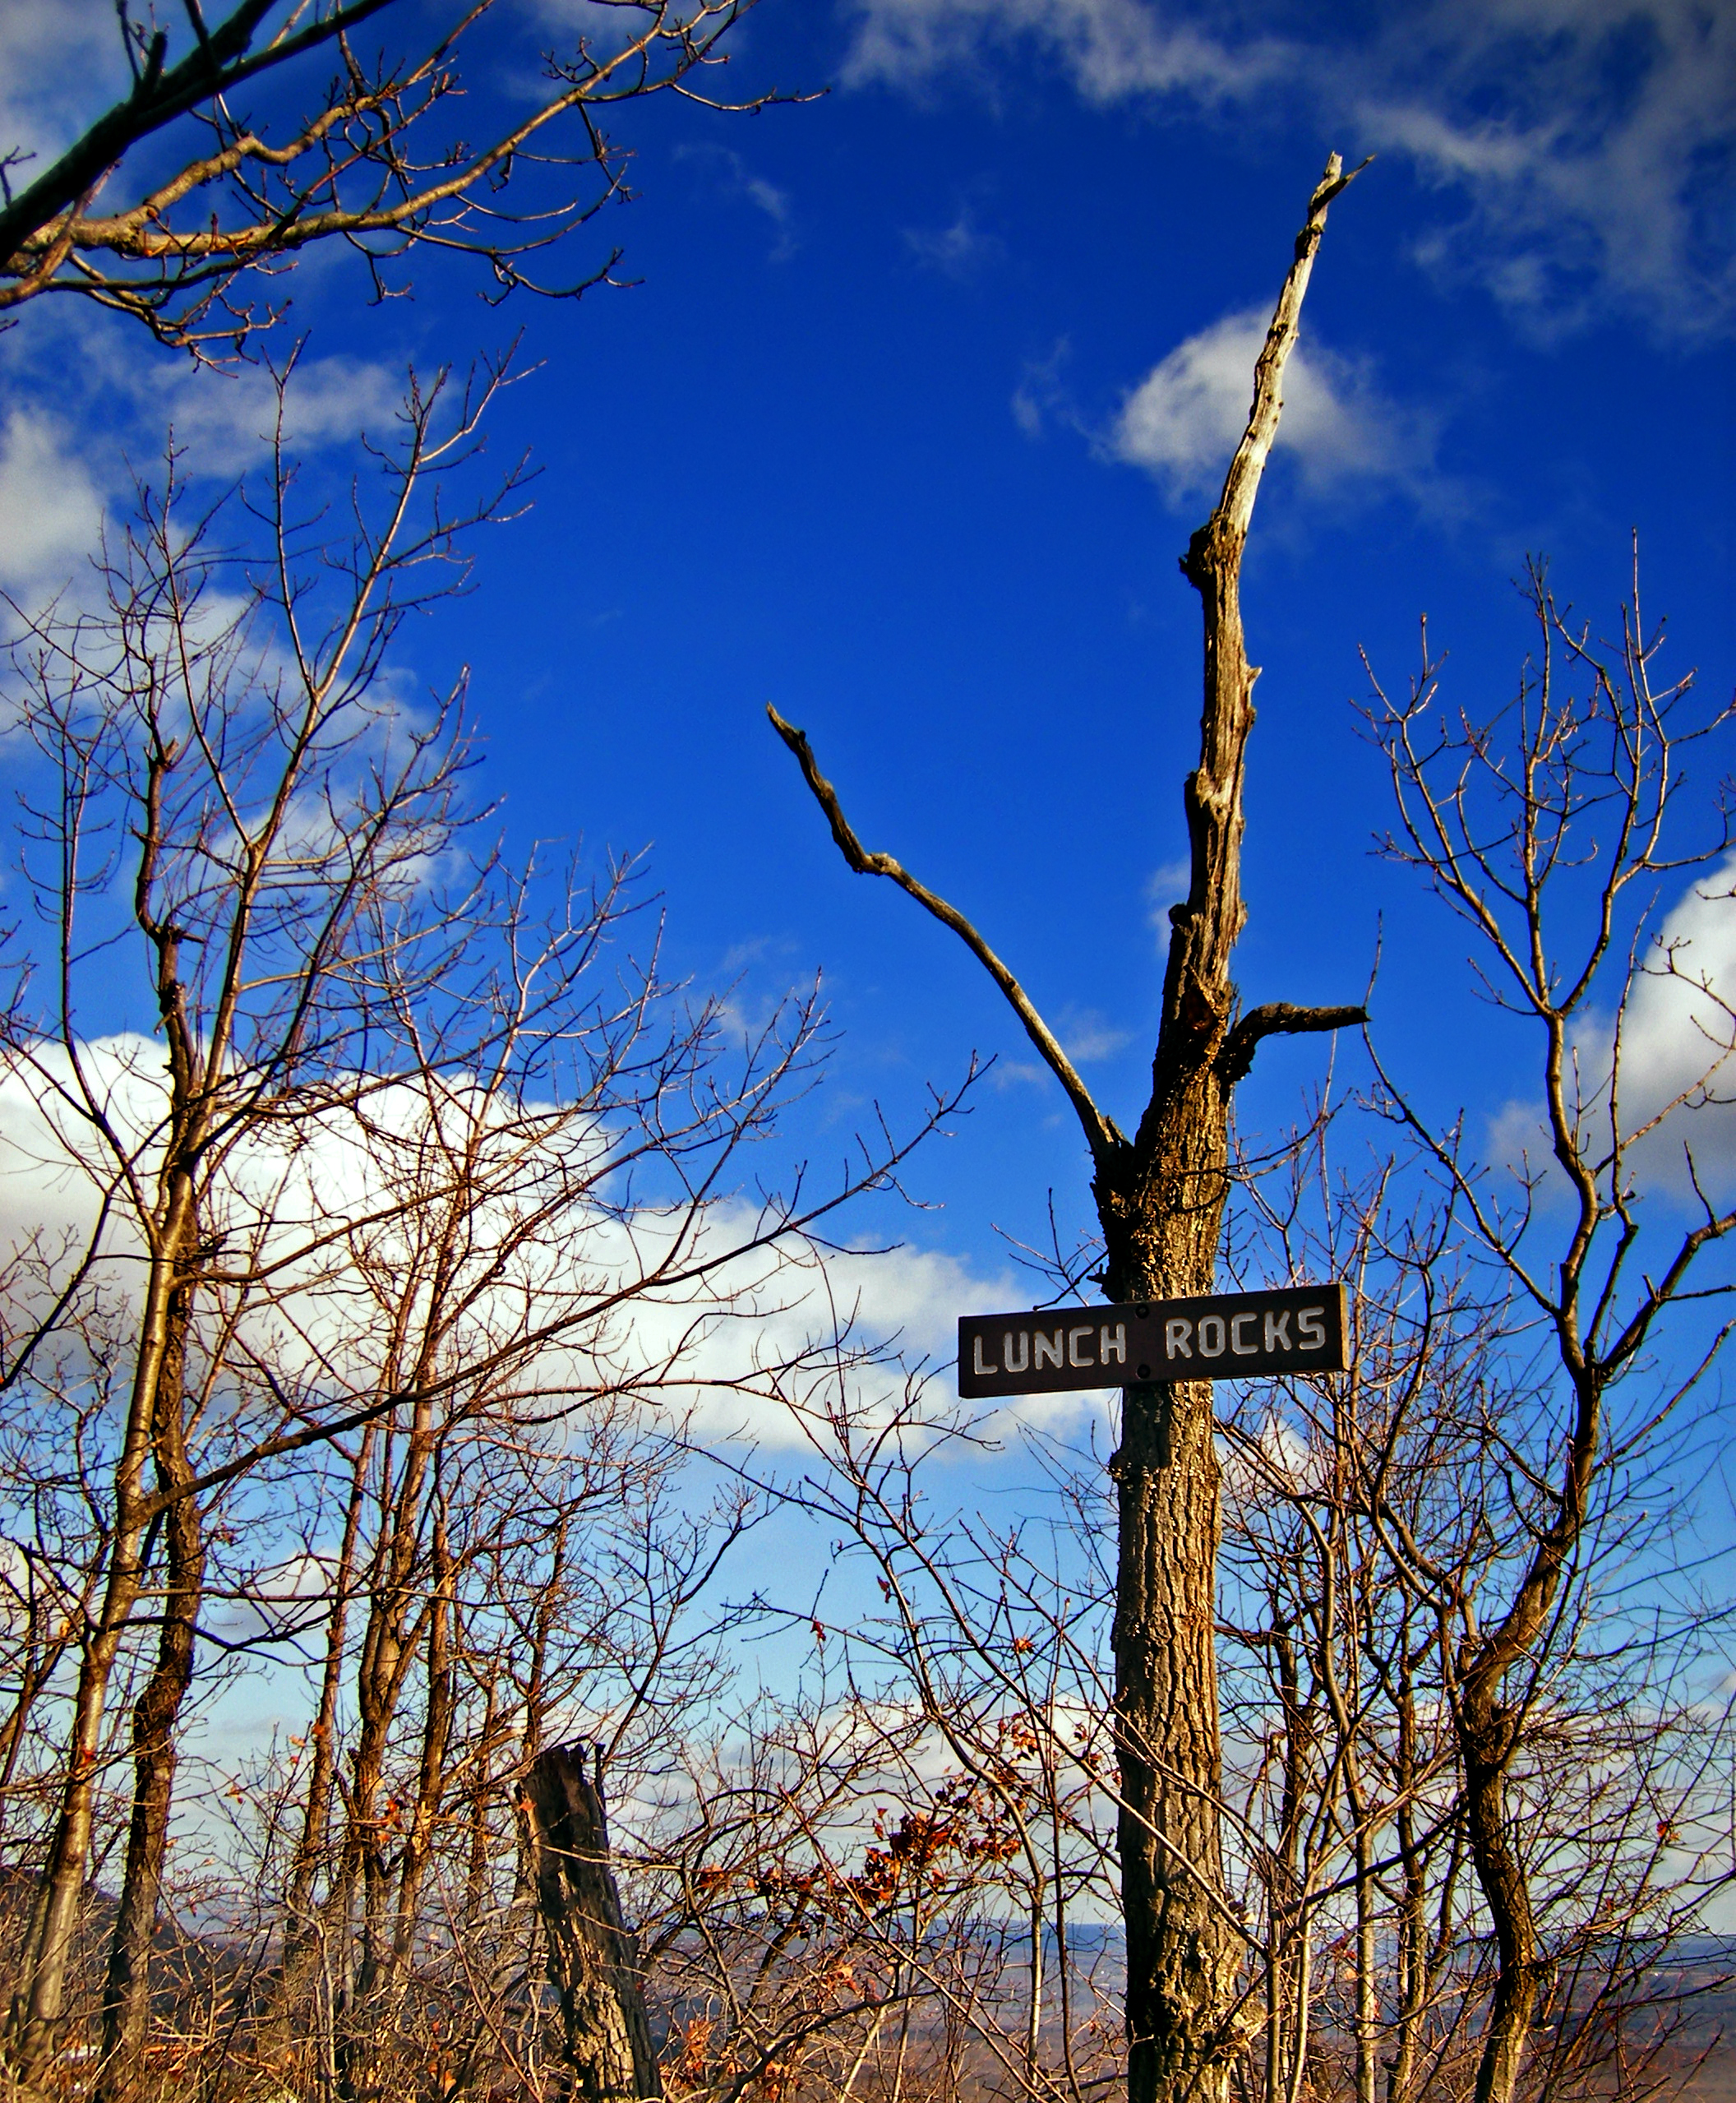
tree, nature, branch, winter, cloud, plant, sky, hiking, trail, sunlight, flower, wind, sign, autumn, cumulus, season, creativecommons, clouds, monroecounty, pennsylvania, bluemountain, kittatinnymountain, northamptoncounty, appalachiantrail, lunchrocksoverlook, woody plant